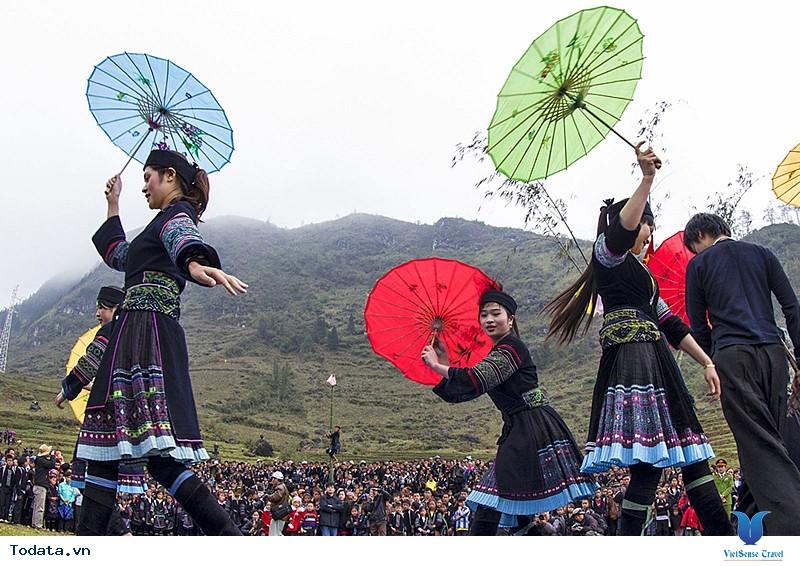
đám đông ở phía dưới đang tập trung xem biểu diễn múa